Alexandre Bonnet

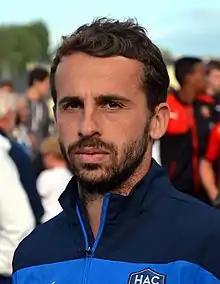
Bonnet with Le Havre in 2015

Alexandre Bonnet (born 17 October 1986) is a French professional footballer who plays as a midfielder.